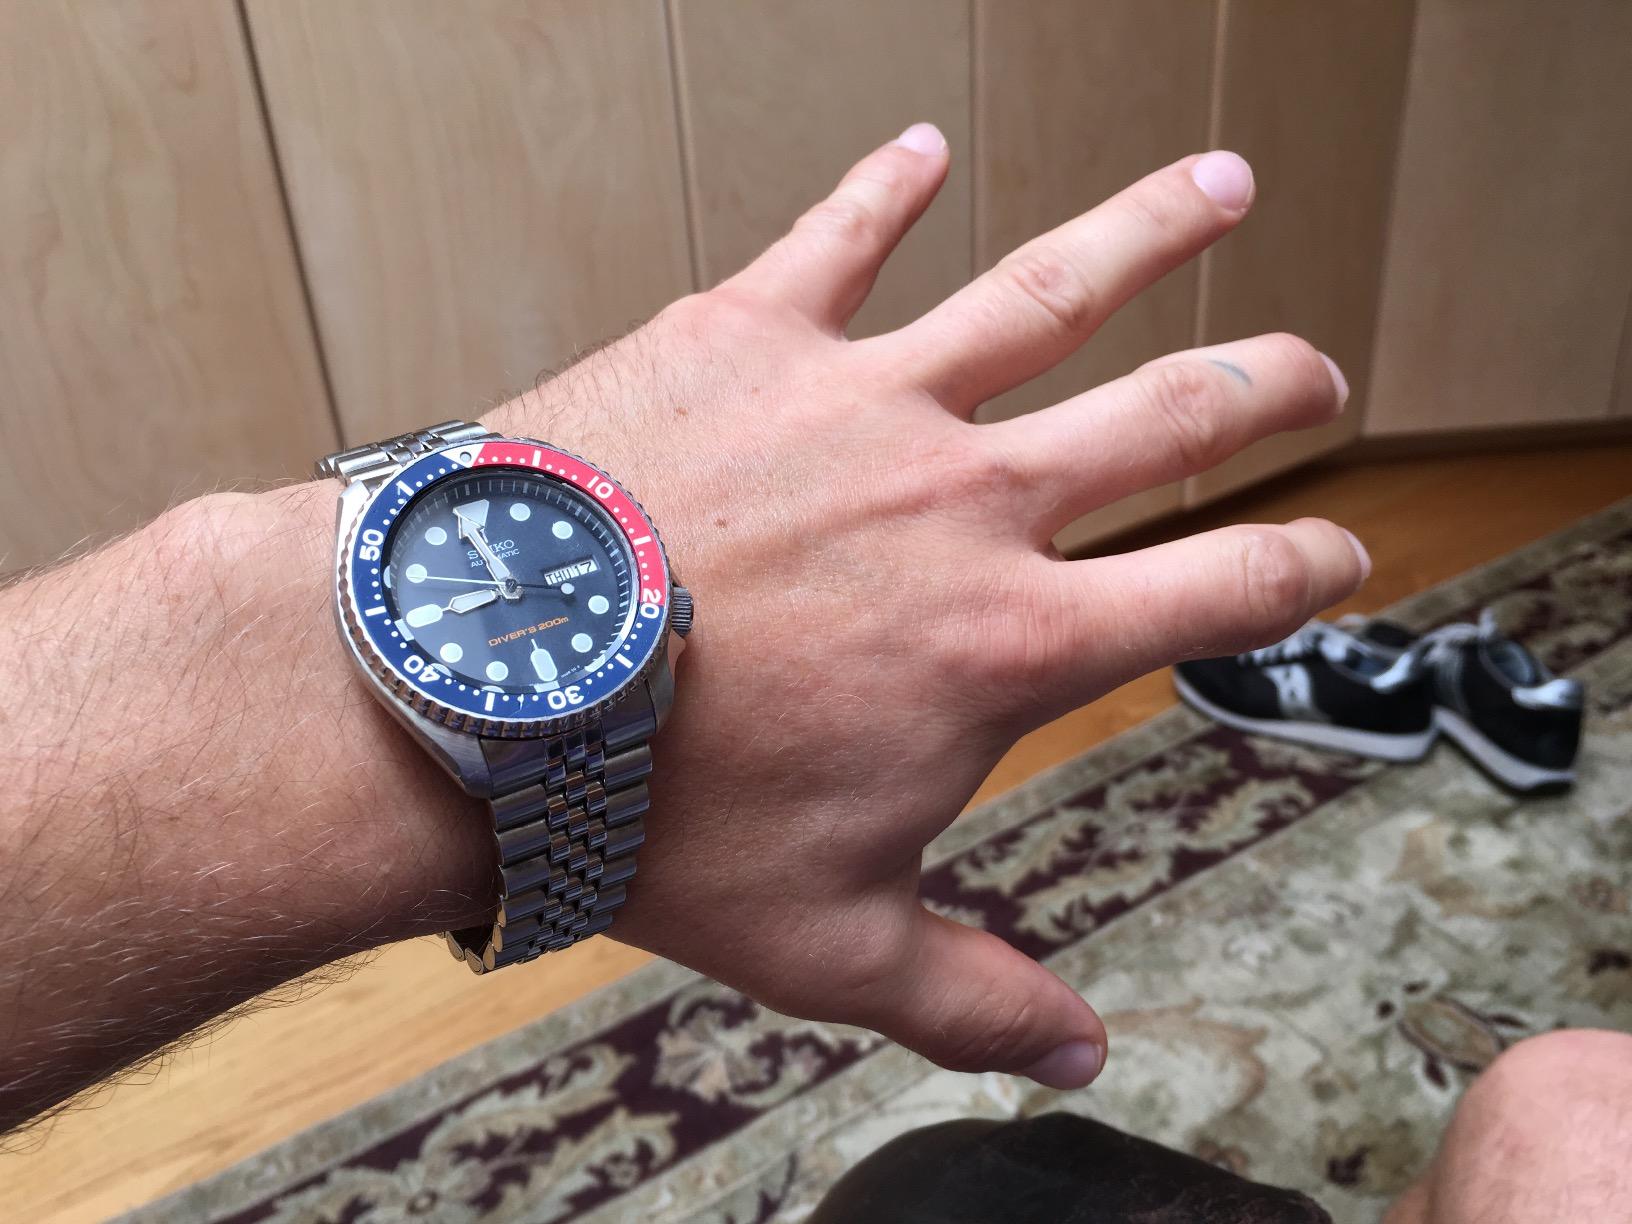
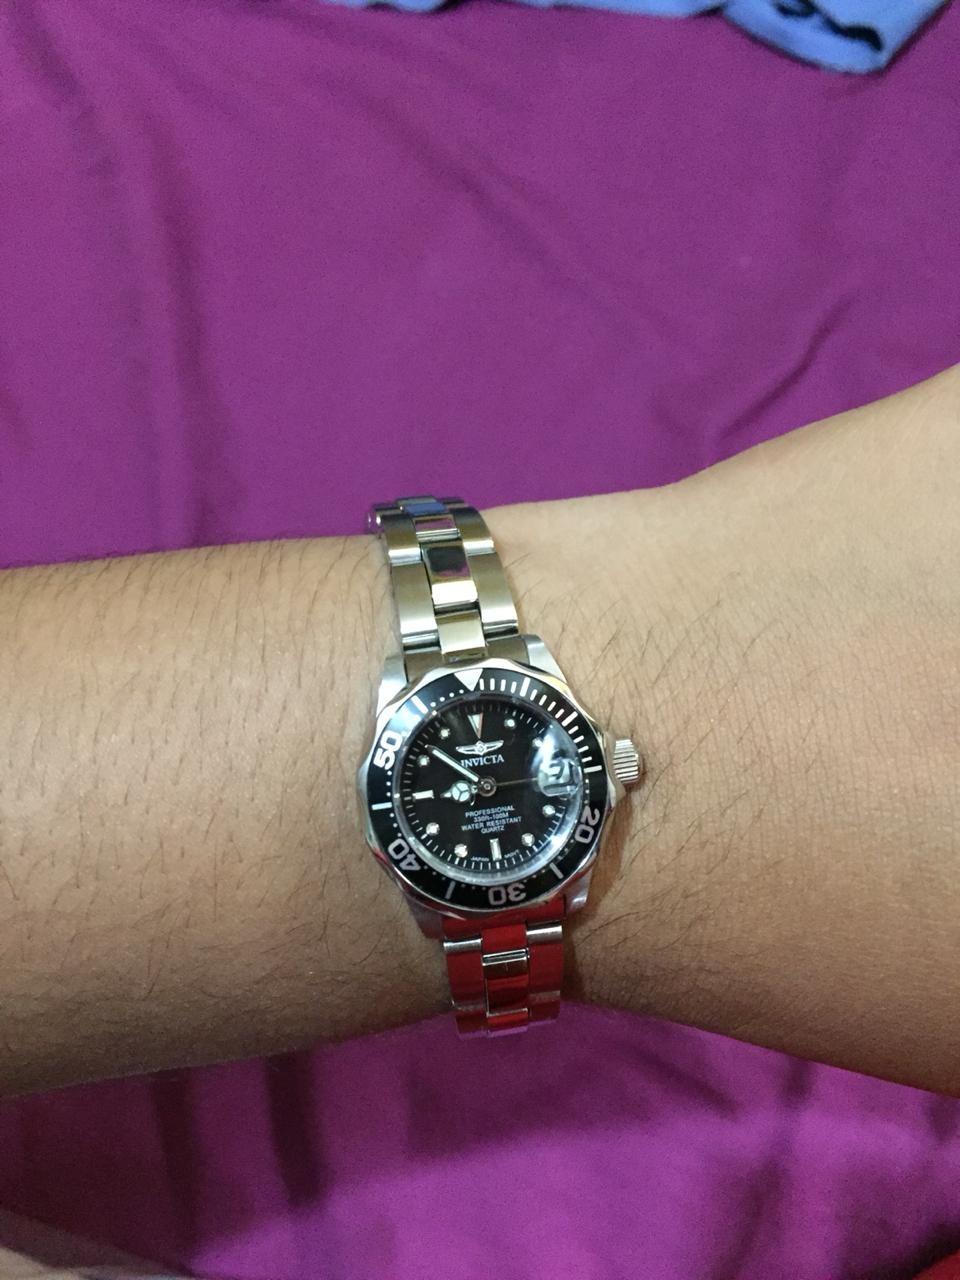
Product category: accessories_watch
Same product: no